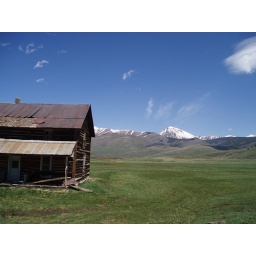
awesome barn in cow turd valley